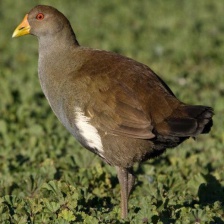
Species: TASMANIAN HEN
Scientific name: TRIBONYX MORTIERII
ImageNet parent category: european_gallinule